Back to Basics (Christina Aguilera album)

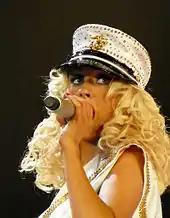
Aguilera performing "Candyman", the album's third single, on the Back to Basics Tour (2006–2008)

Aguilera began her promotion of "Back to Basics" with a live performance of "Ain't No Other Man" at the 2006 MTV Movie Awards on June 8, 2006. On July 20, Aguilera held a forty-minute concert at Camden Palace Theatre in London, where she performed five songs from her then-upcoming album and two previous singles. On August 16, Aguilera held a release party for the album in New York City, New York. Aguilera performed "Hurt" at the 2006 MTV Video Music Awards on August 31. On September 8, she performed "Candyman" and "Bennie and the Jets" at the Fashion Rocks charity event; the latter was a duet with Elton John. Aguilera also sang "Ain't No Other Man", "Hurt" and "Steppin' Out with My Baby" with Tony Bennett on "Saturday Night Live" on November 11, 2006. "Hurt" was also sung on the NBC Christmas Thanksgiving Special in November, and the German television series "Wetten, dass..?" in December 2006. On December 31, 2006, Aguilera appeared on "Dick Clark's New Year's Rockin' Eve" and performed "Candyman" and "Fighter".